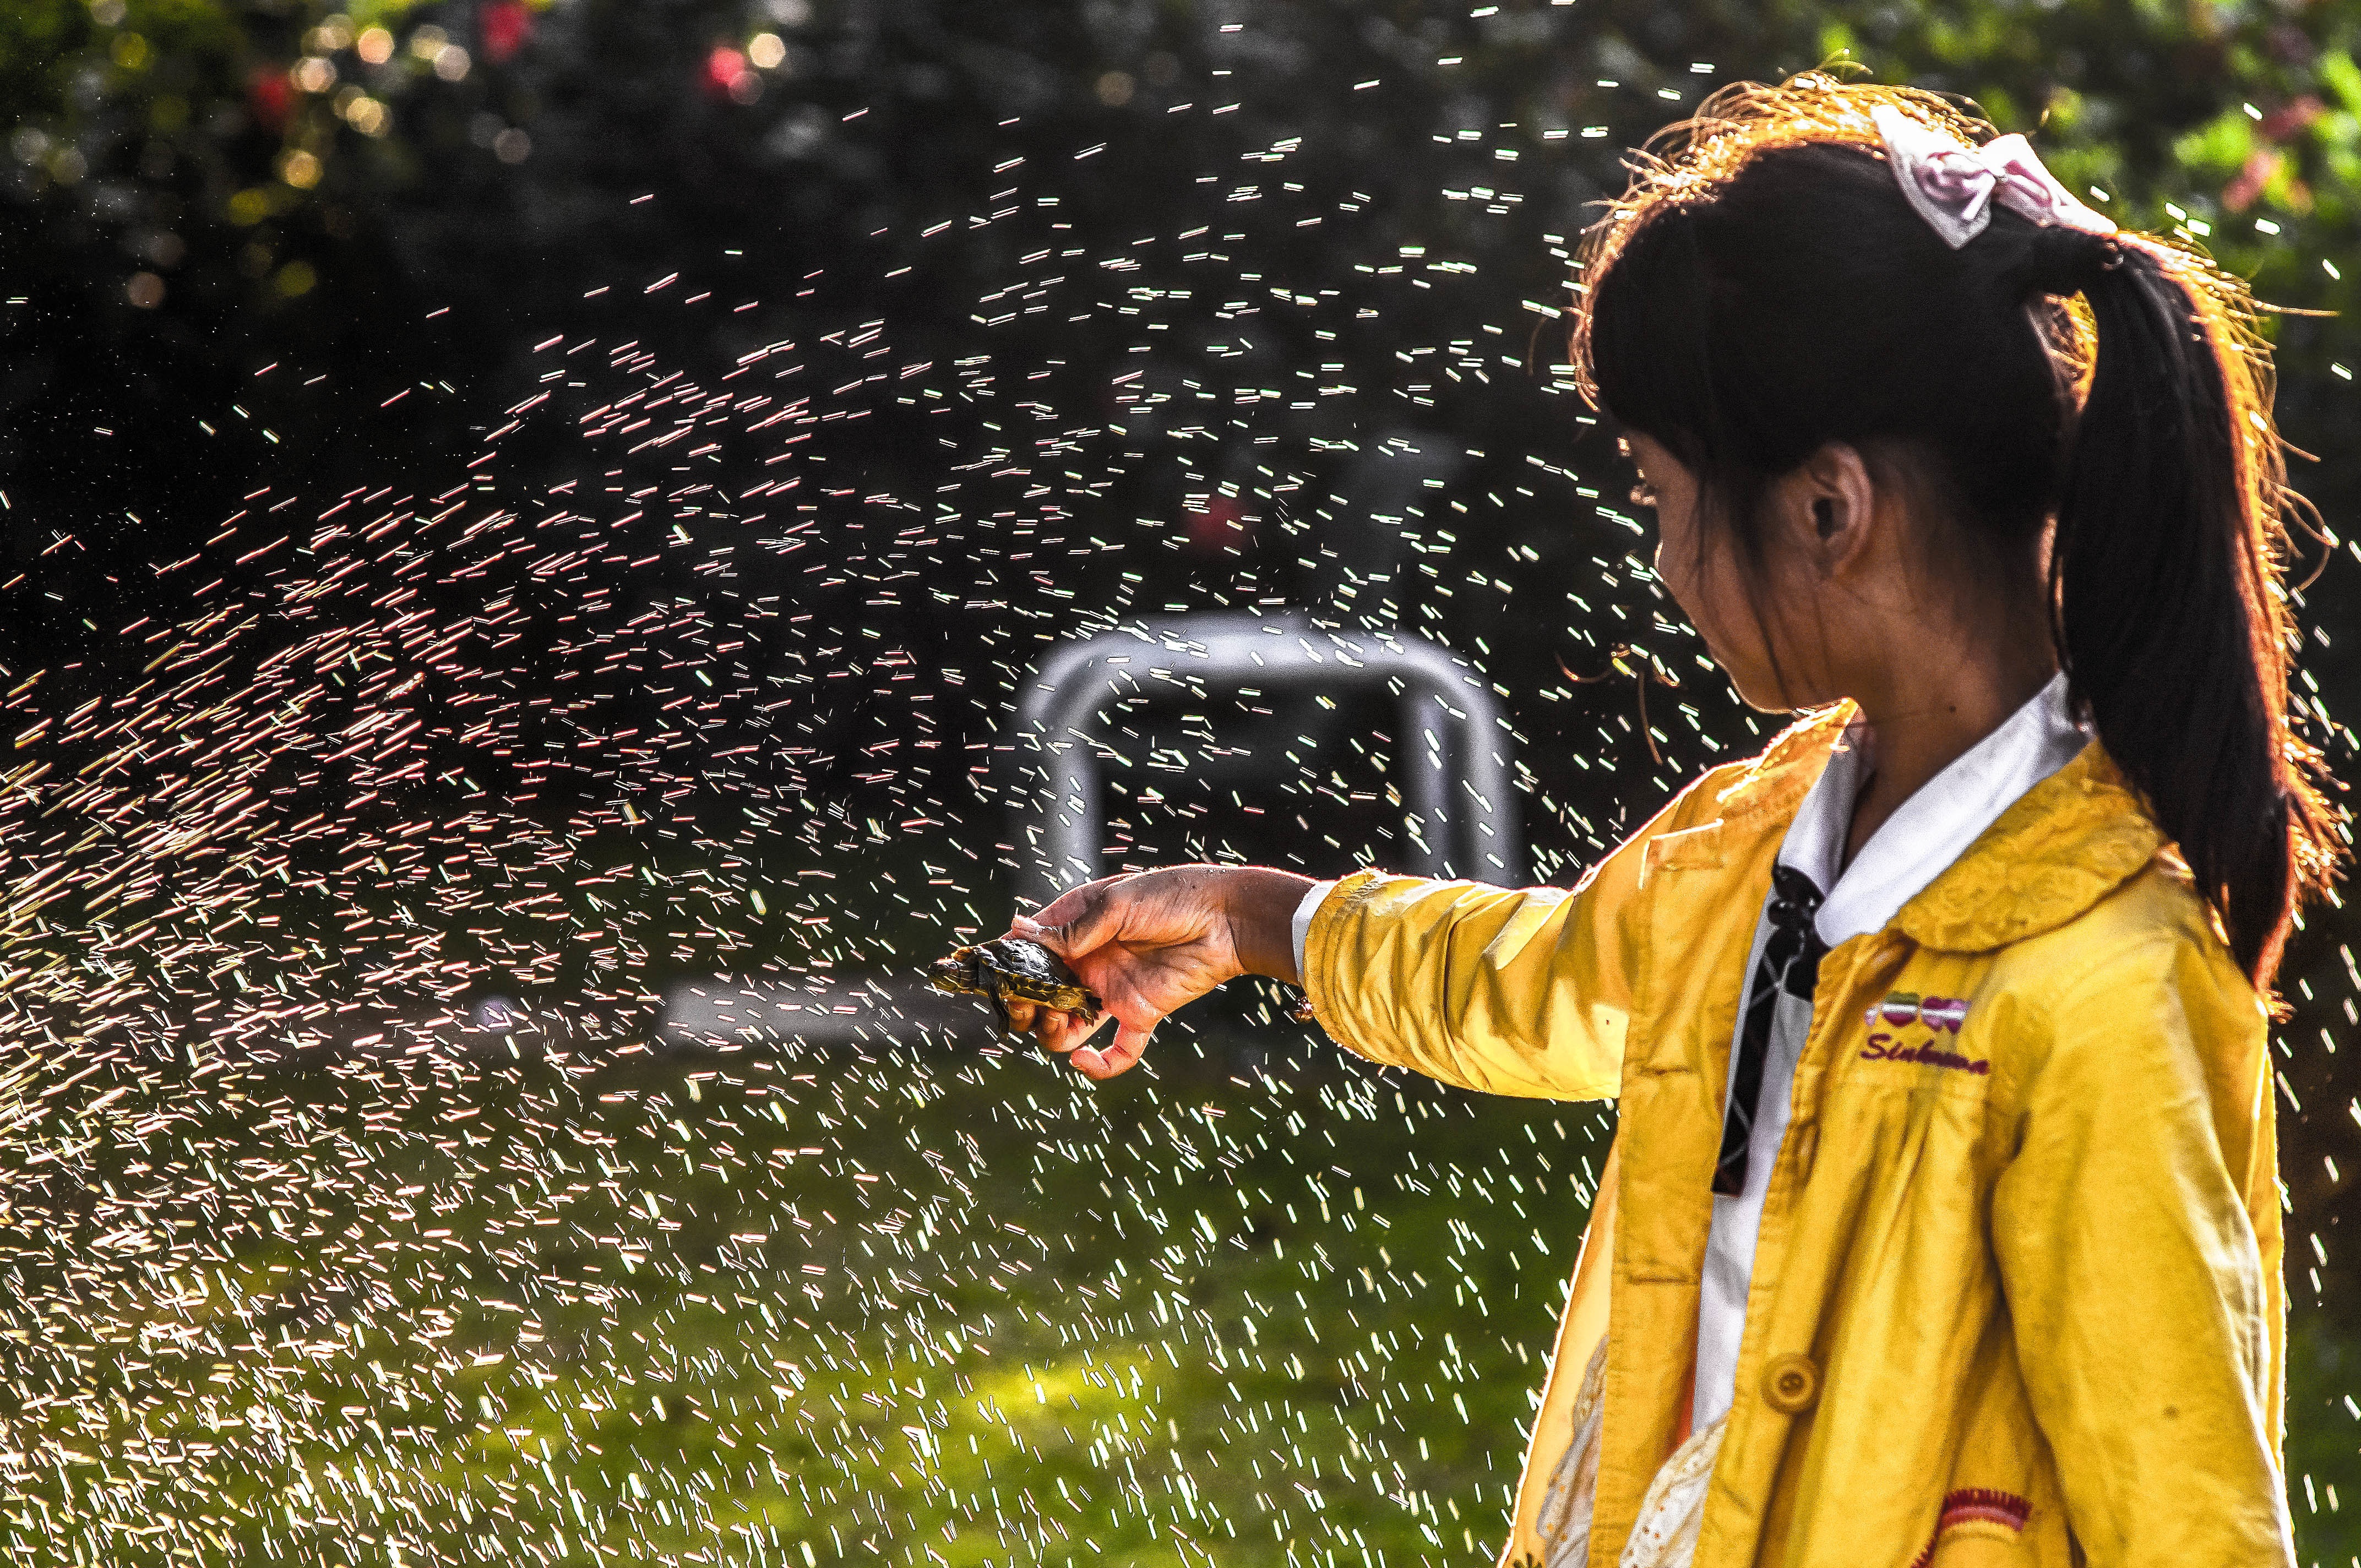
flower, autumn, child